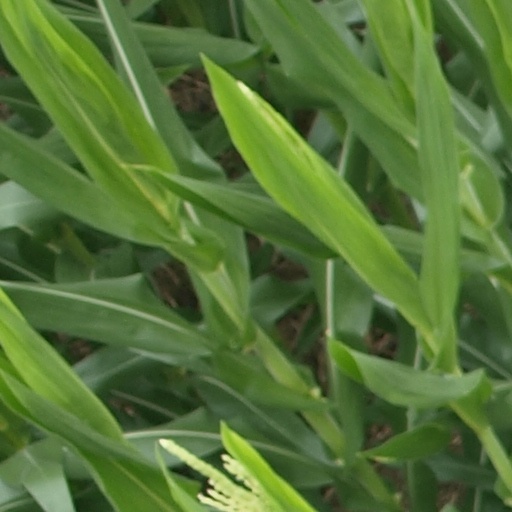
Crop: maize; corn